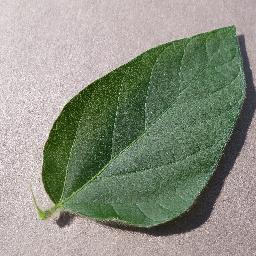
Label: Soybean___healthy